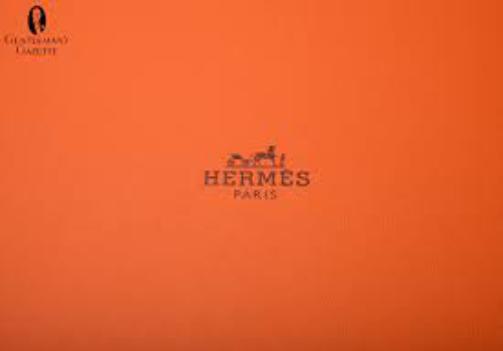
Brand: Hermes
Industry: Necessities